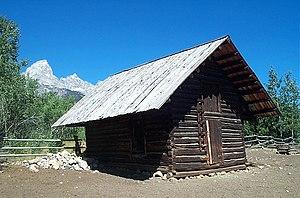
Cabine Manges, parc national de Grand Teton, Wyoming, États-Unis
La Manges Cabin est une cabane du comté de Teton, dans le Wyoming, aux États-Unis. Protégée au sein du parc national de Grand Teton, elle est inscrite au Registre national des lieux historiques depuis le 19 août 1998.